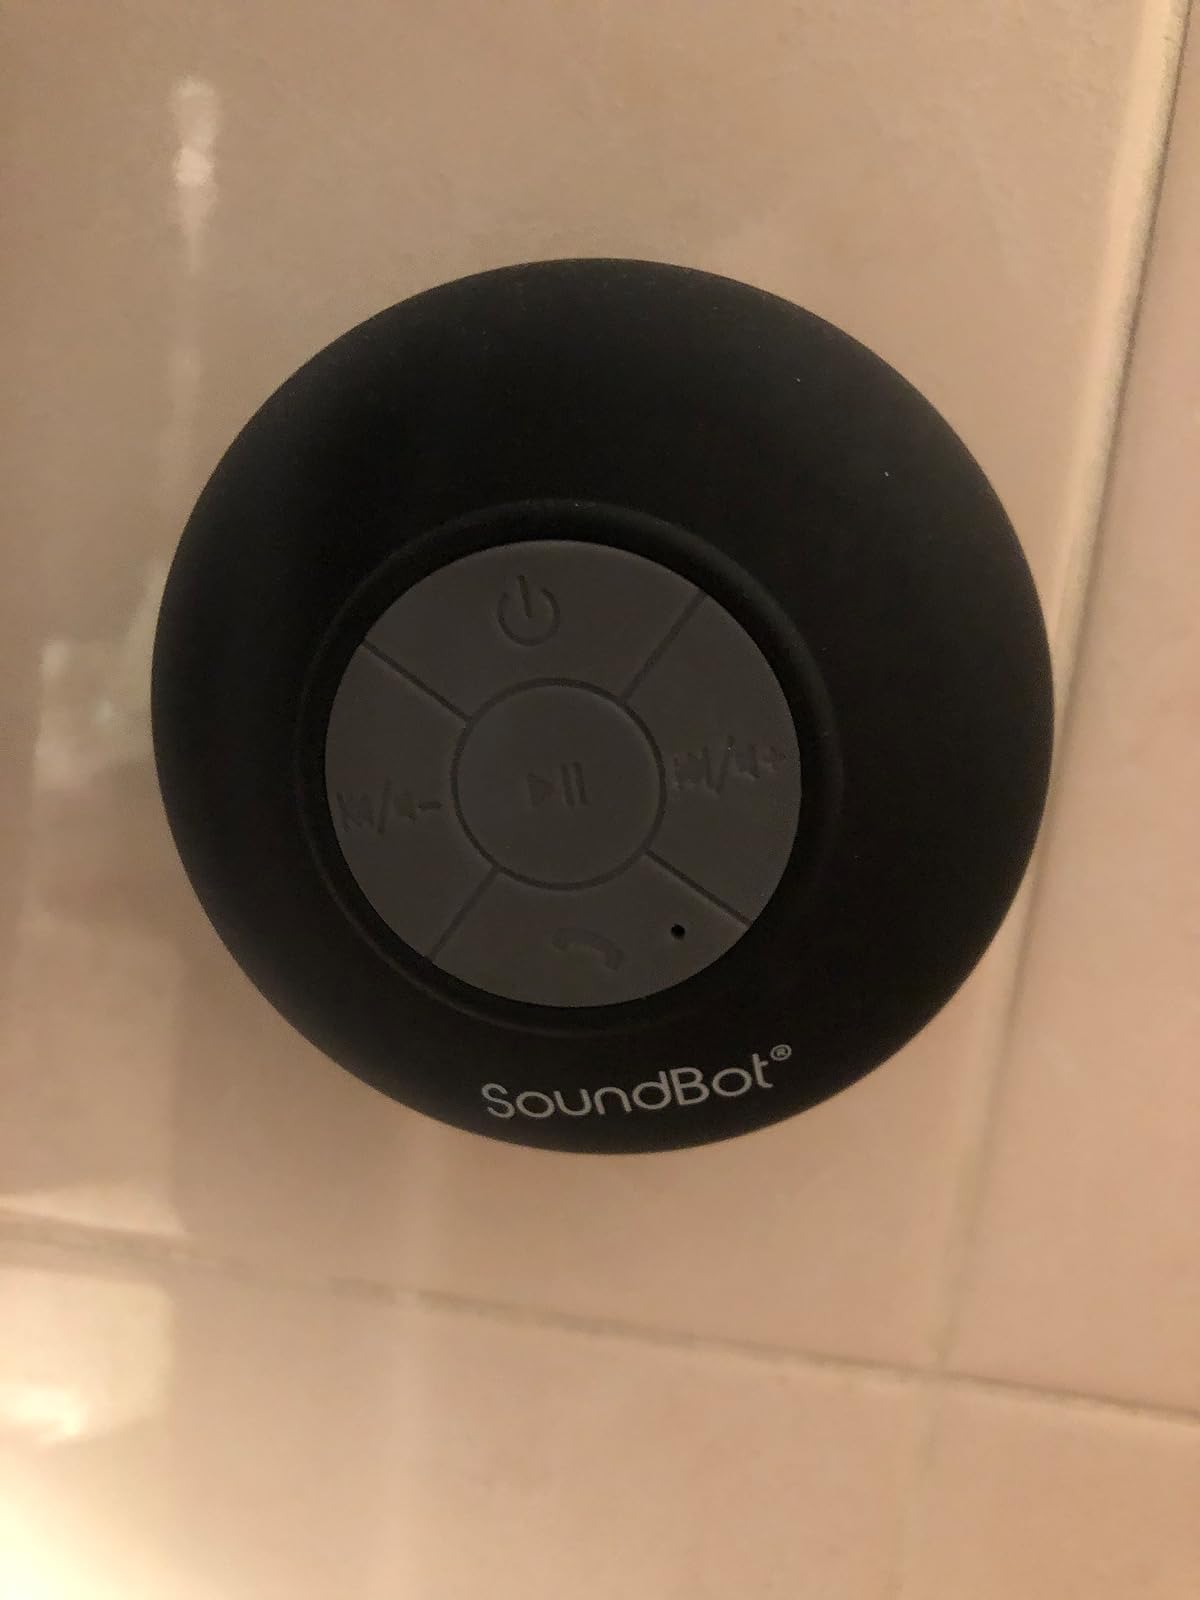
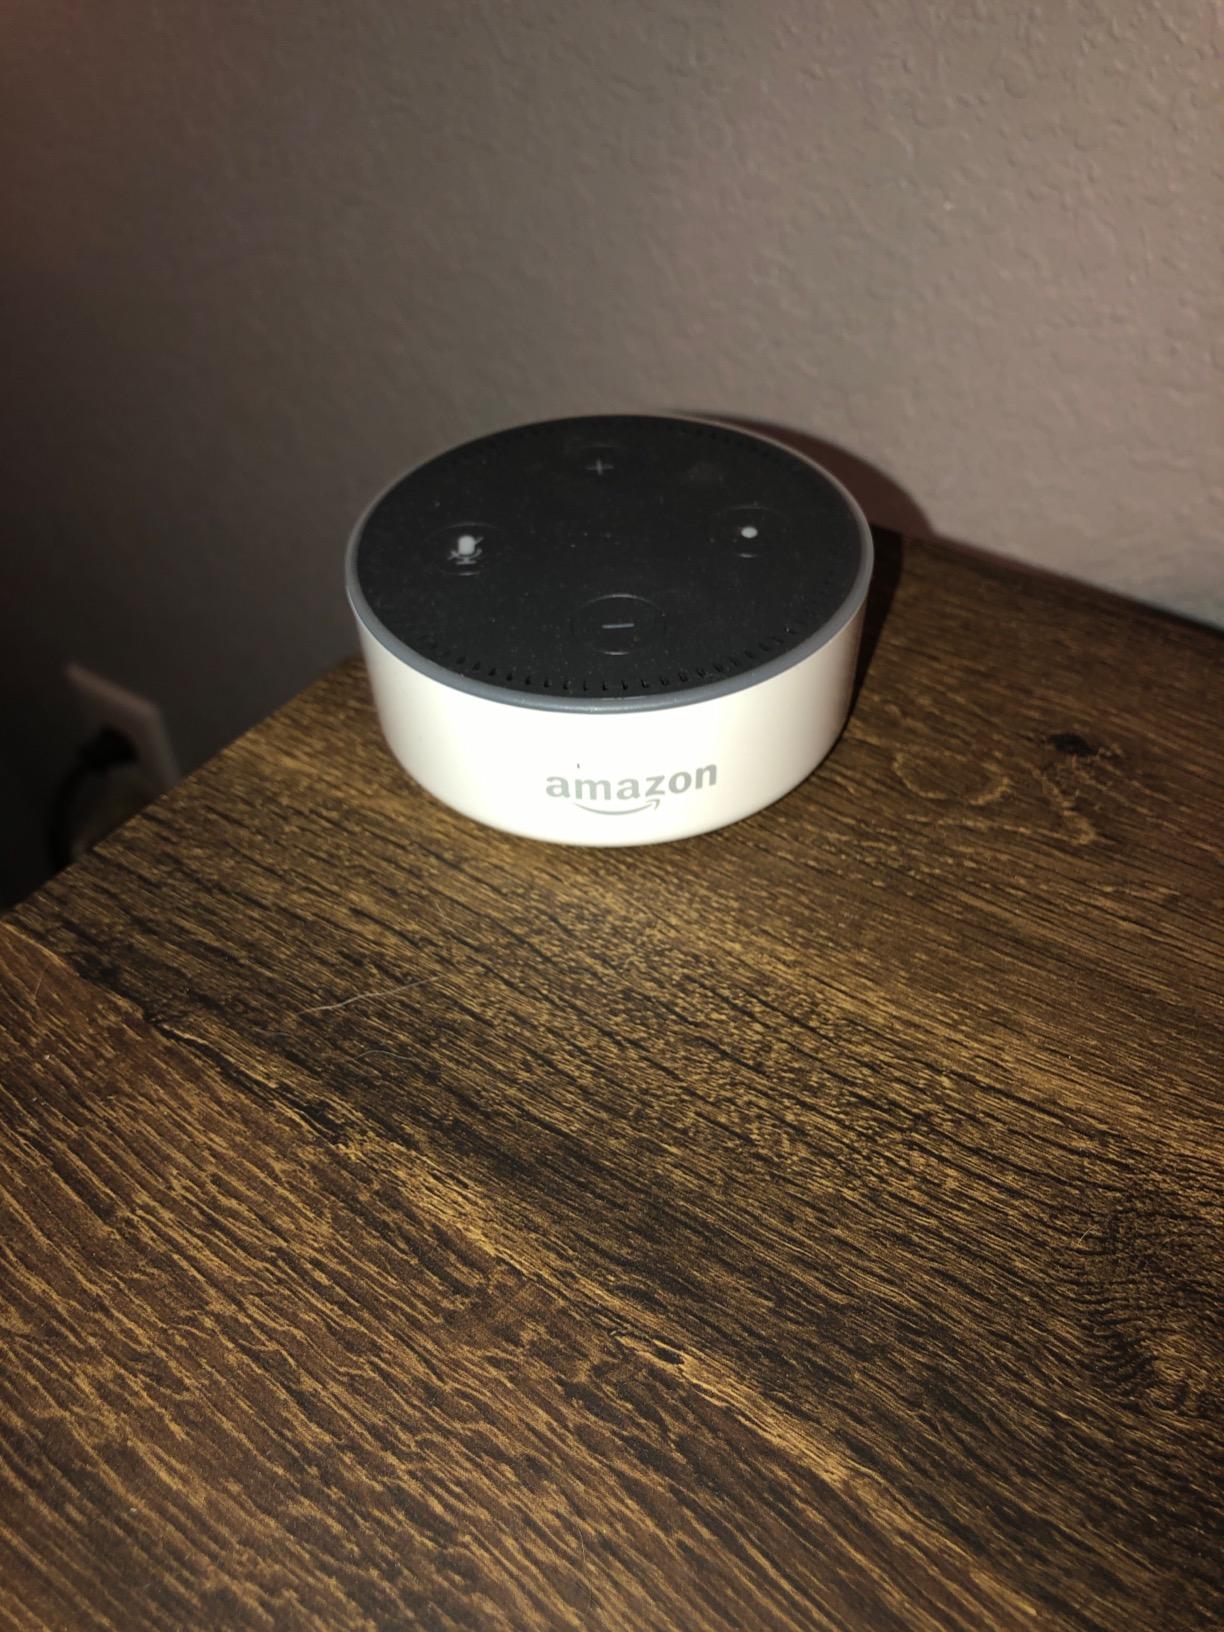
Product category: speaker
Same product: no